English language

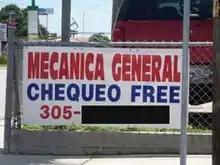
Sign written in United States Spanish, using the English word "free" instead of the Spanish

Old English (also called "Anglo-Saxon") was the earliest form of the English language, spoken from to . Old English developed from a set of West Germanic dialects, sometimes identified as Anglo-Frisian or North Sea Germanic, that were originally spoken along the coasts of Frisia, Lower Saxony and southern Jutland by Germanic peoples known to the historical record as the Angles, Saxons, and Jutes. From the 5th century, the Anglo-Saxons settled Britain as the Roman economy and administration collapsed. By the 7th century, Old English had become dominant in Britainreplacing the Common Brittonic and British Latin previously spoken during the Roman occupation, which ultimately left little influence on English. "England" and "English" (originally and ) are both named after the Angles.